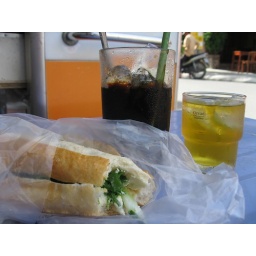
by the road side; iced Vietnamese black coffee and a banh mi with cheese.